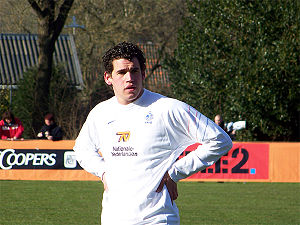
Dirk Marcellis
Dirk Marcellis er en hollandsk fodboldspiller, der spiller som midterforsvarer hos PEC Zwolle. Han har spillet for klubben siden sommeren 2015. Tidligere har han repræsenteret blandt andet AZ og PSV Eindhoven.